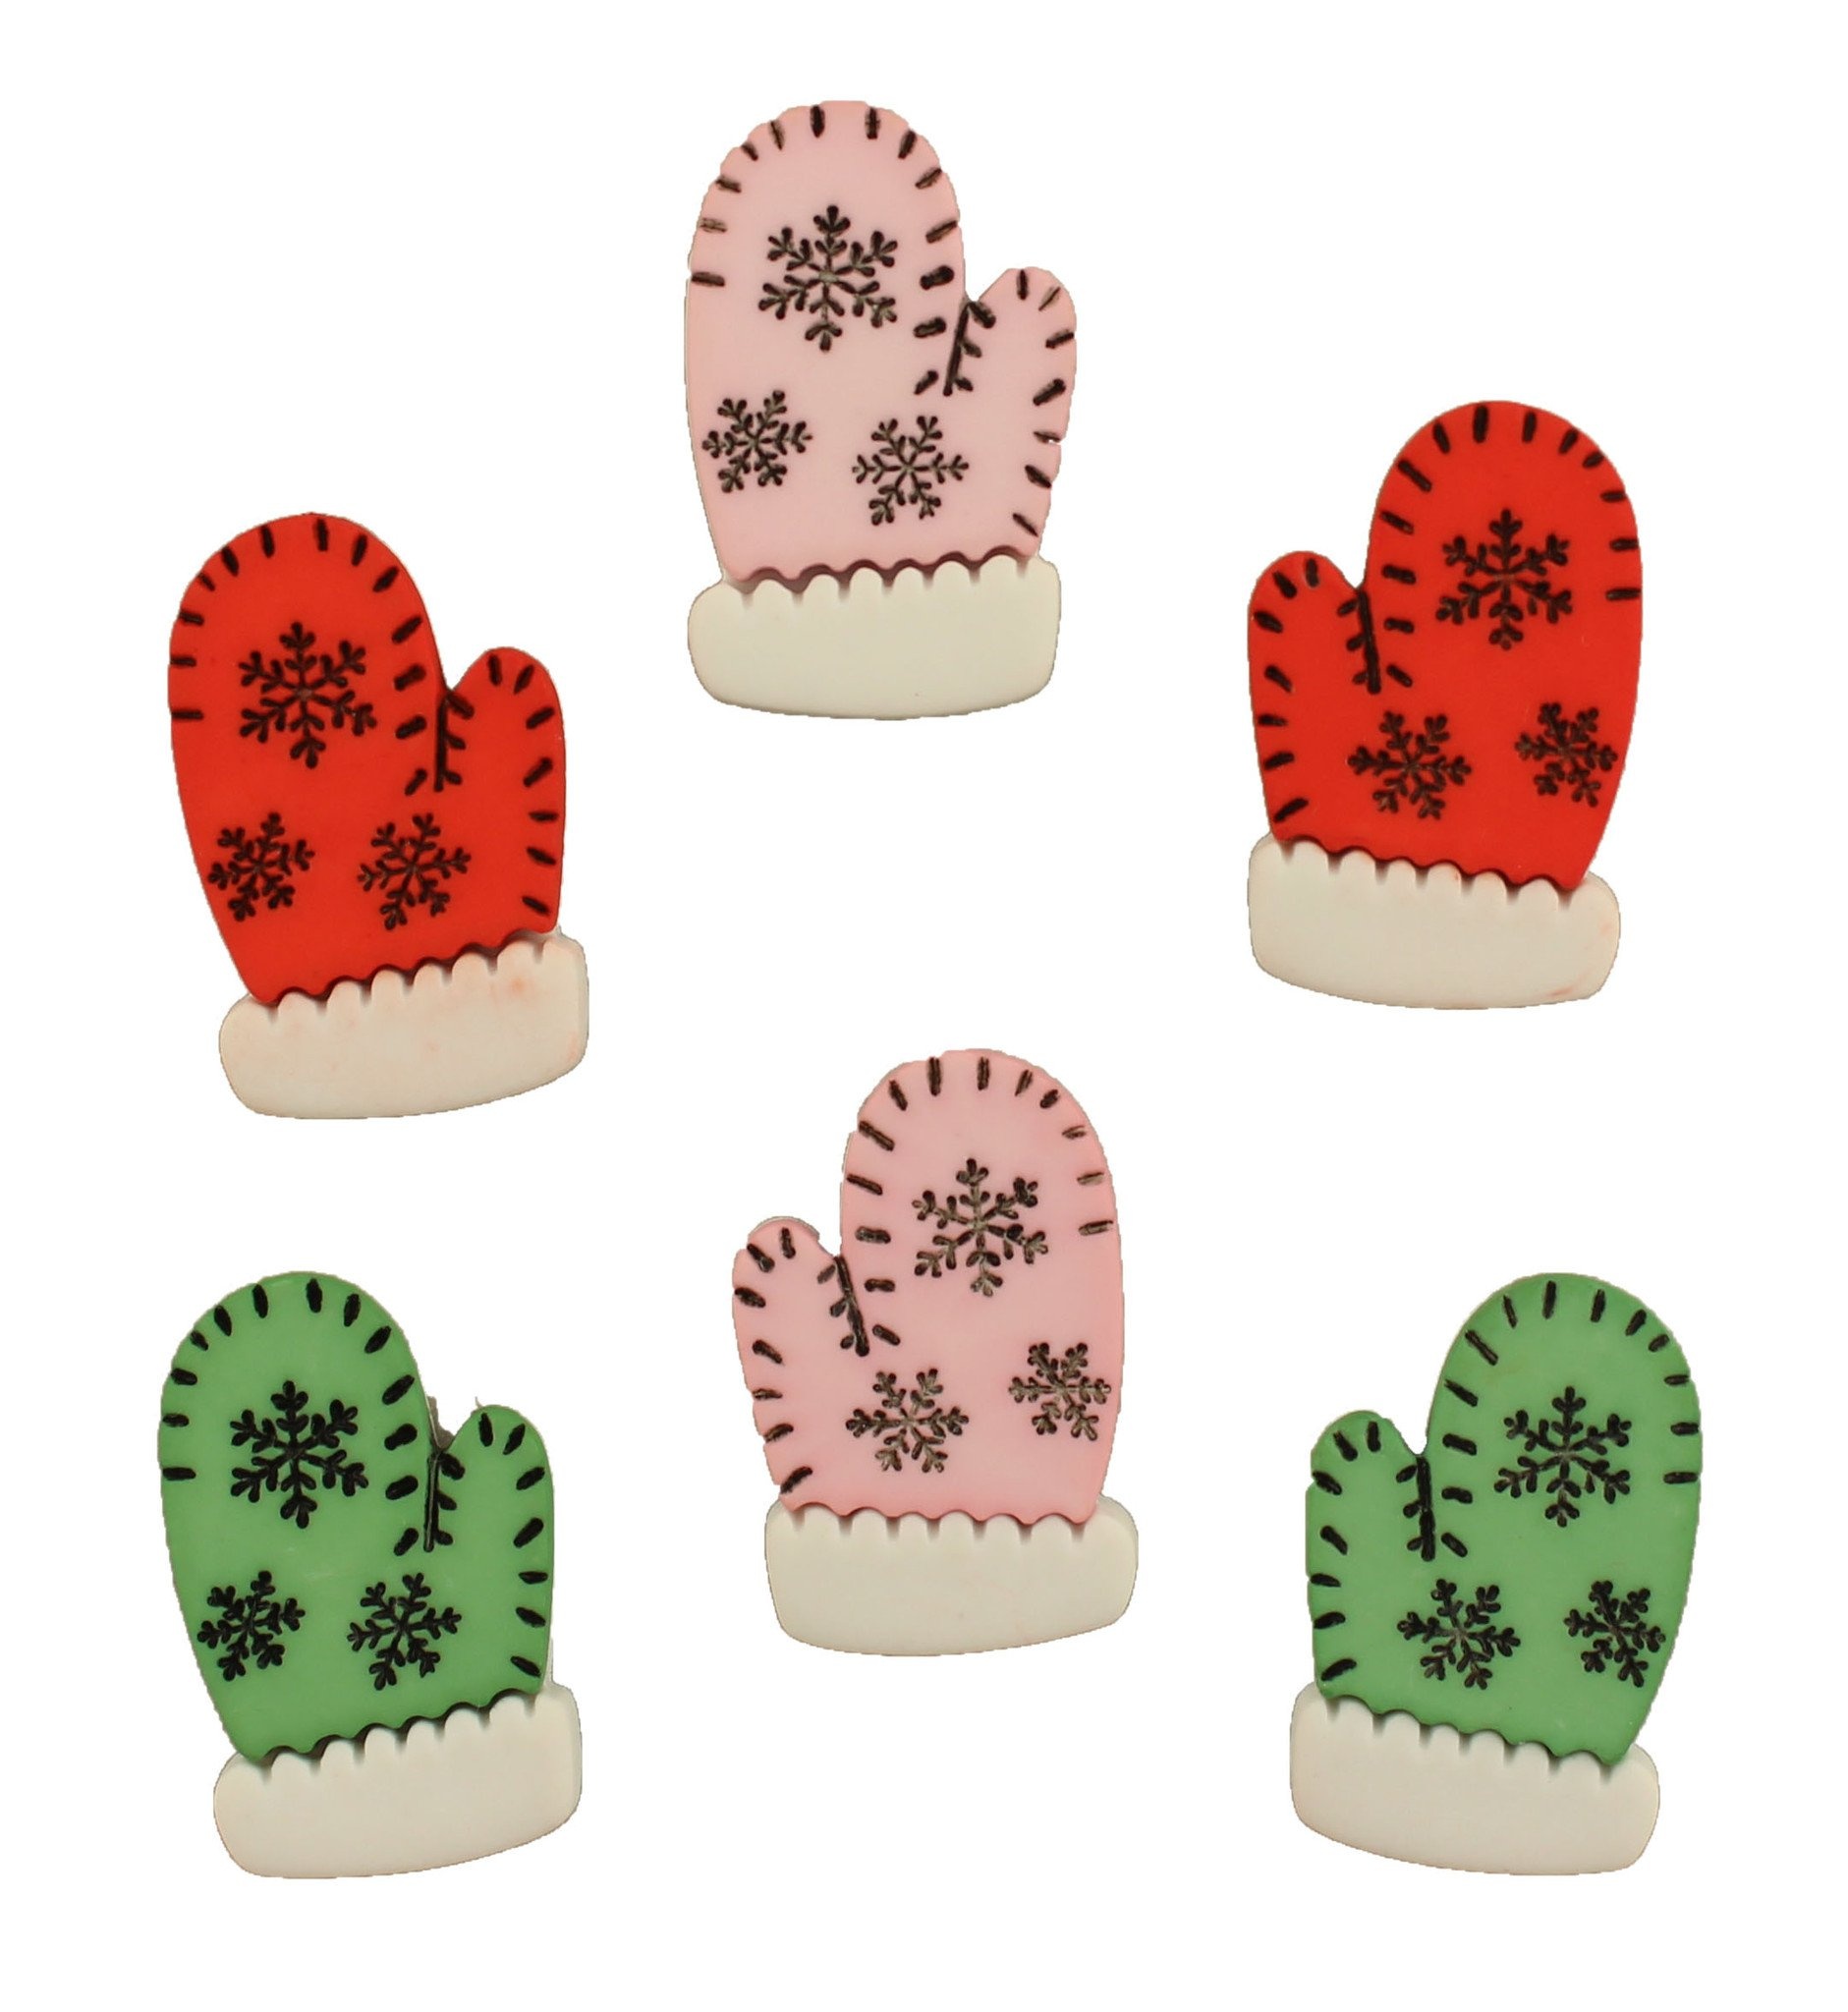
Mitten Medley-4712
Brand: Buttons Galore
Qty: 6 Buttons Type: Shank Size: 1"
Category: Arts & Entertainment > Hobbies & Creative Arts > Arts & Crafts > Art & Crafting Materials > Craft Fasteners & Closures > Buttons & Snaps > Buttons